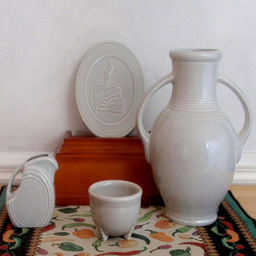
A set of glassware that is on the ground.
A table of vintage gray homer laughlin fiesta ware pottery.
A white bowl, vase, plate and pitcher on a rug.
Decorative ceramic pots and dishes on a fruit rug
Four pottery objects rest upon a rug and wooden stand.